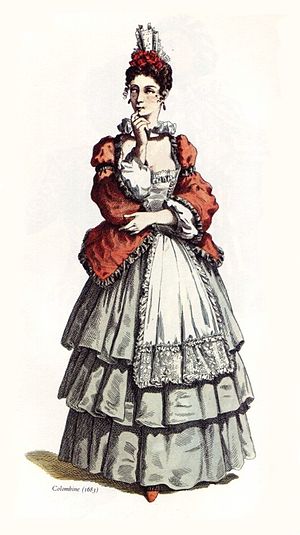
Commedia dell'arte / Figurerne
Commedia dell'arte, har rødder tilbage til atellansk farce, opkaldt efter Atella ved Napoli og populær i Romerriget fra omkring 200 f.Kr. Det var plump lavkomik, opført som maskespil med faste scener, intriger og karakterer.